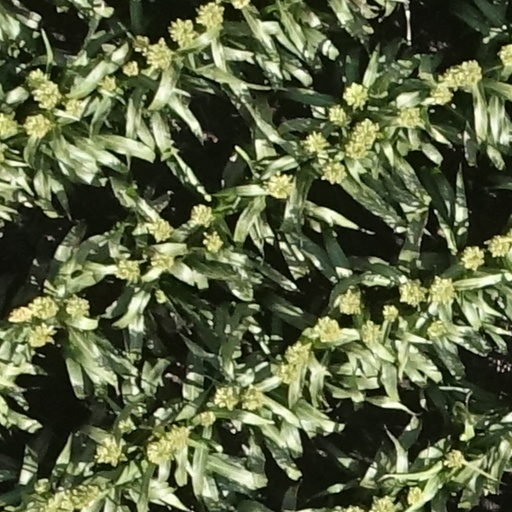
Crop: sorghum